U.S. Route 66 in Arizona

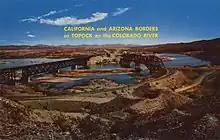
A postcard depicting the Colorado River crossings between Needles and Topock, following the re-routing of US 66 over the Red Rock bridge, which can be seen in the center. The replacement railroad bridge is on the left, while the Old Trails Bridge is on the right.

In the early days, National Old Trails Road traffic crossing the river utilized a ferry crossing between Topock and Needles on the California side of the river. The ferry, established in 1890, was used until 1914, when a river flood destroyed it. In response, the upstream Red Rock Bridge, owned by the Santa Fe Railway, became the new river crossing for National Old Trails Road motorists. The railroad had allowed cars to use the bridge so long as the drivers were willing to pay a toll. Construction started on the Old Trails Bridge, a dedicated automobile bridge, on June 30, 1915, and was completed several months later on February 20, 1916. The bridge was paid for by the states of California and Arizona as well as the Bureau of Indian Affairs at a cost of $75,000 (equivalent to $ in ). The bridge itself was a steel arch structure designed by San Bernardino County surveyor S. A. Sourwine. Once construction on the Old Trails Bridge had been completed, National Old Trails Road traffic was moved onto the new bridge and the Red Rock Bridge became train only once again. From 1916 to 1928, the Old Trails Bridge held the record of being the longest three-hinged arch bridge in the United States.